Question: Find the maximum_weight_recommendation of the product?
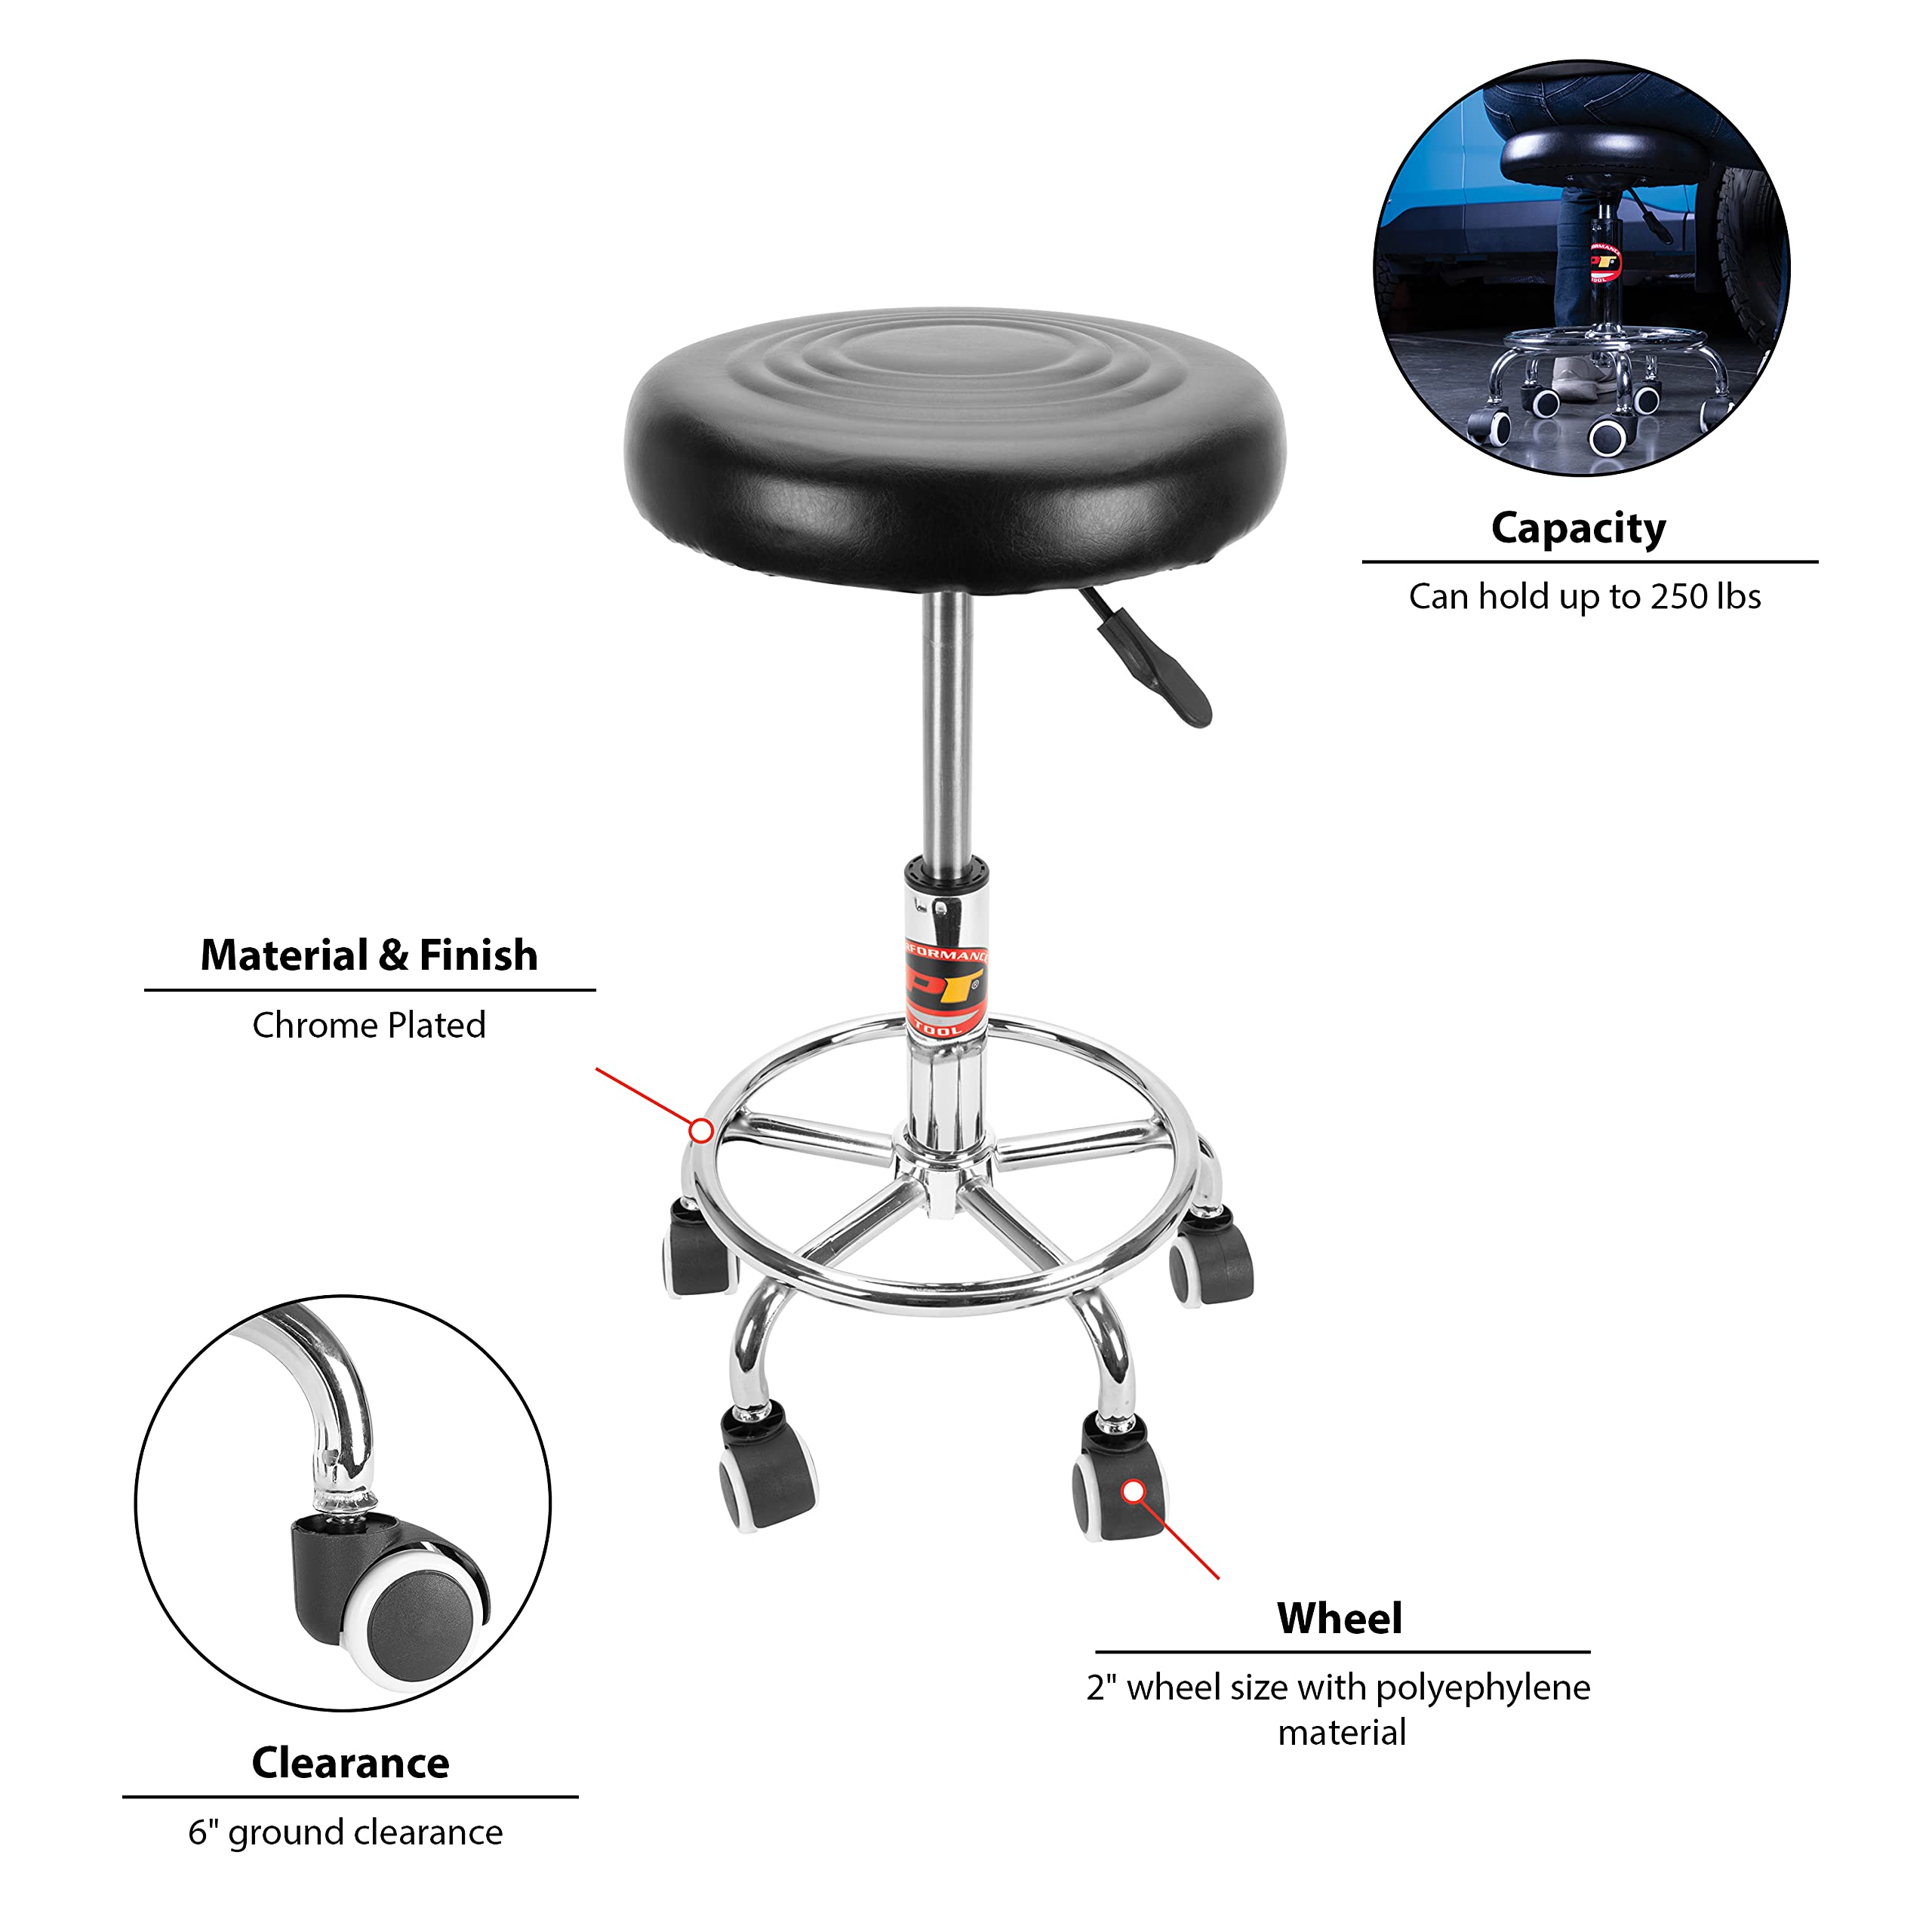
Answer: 250 pound